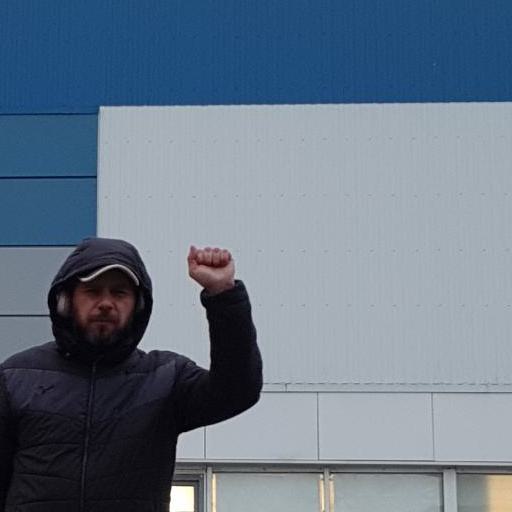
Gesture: fist